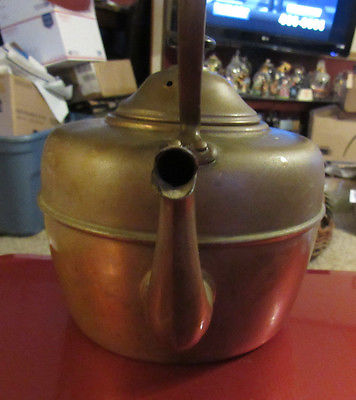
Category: kettle